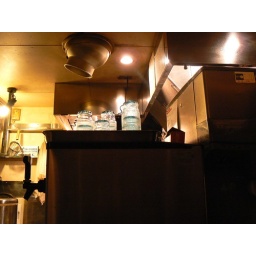
blue glass in Ramen shop